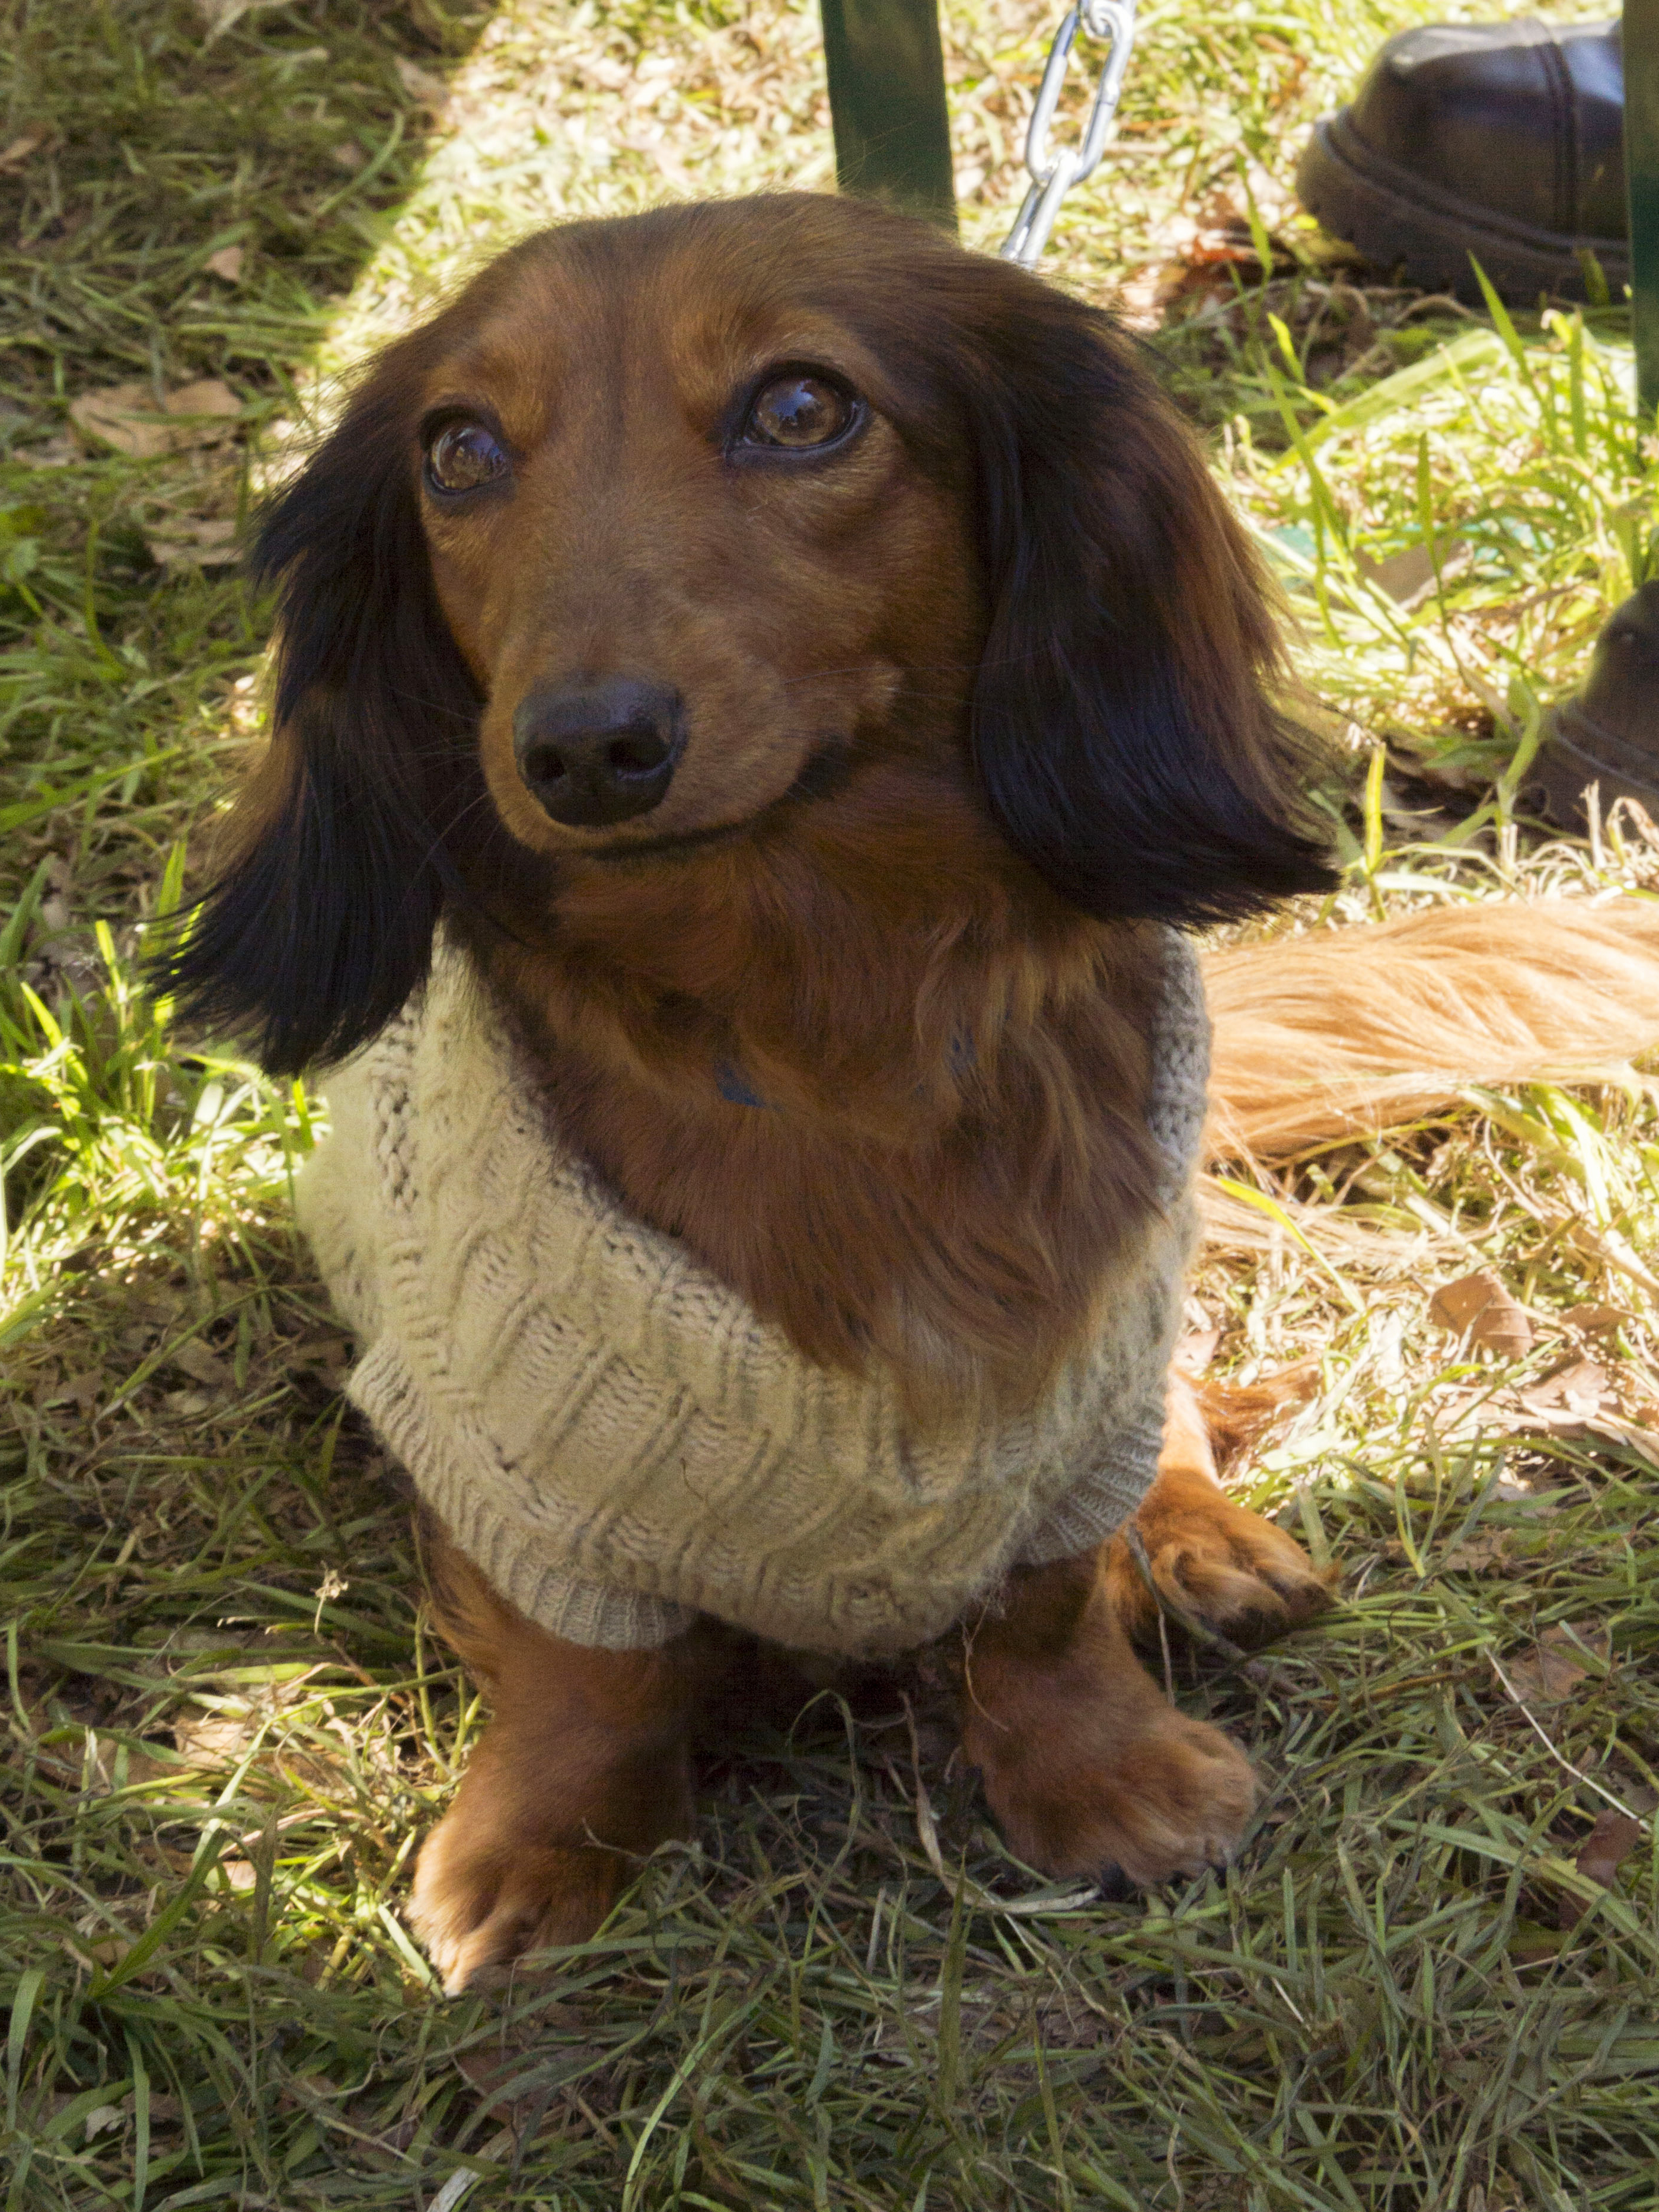
people, dog, mammal, hound, 2014, fun, vertebrate, event, hond, dog breed, paulvandevelde, pdvandevelde, padagudaloma, dordrecht, nederlandinfotos, costumes, utrecht, haarzuilens, dehaar, costum, elfia, kostuumevent, dachshund, teckel, setter, irish setter, dog like mammal, carnivoran, basset art sien normand